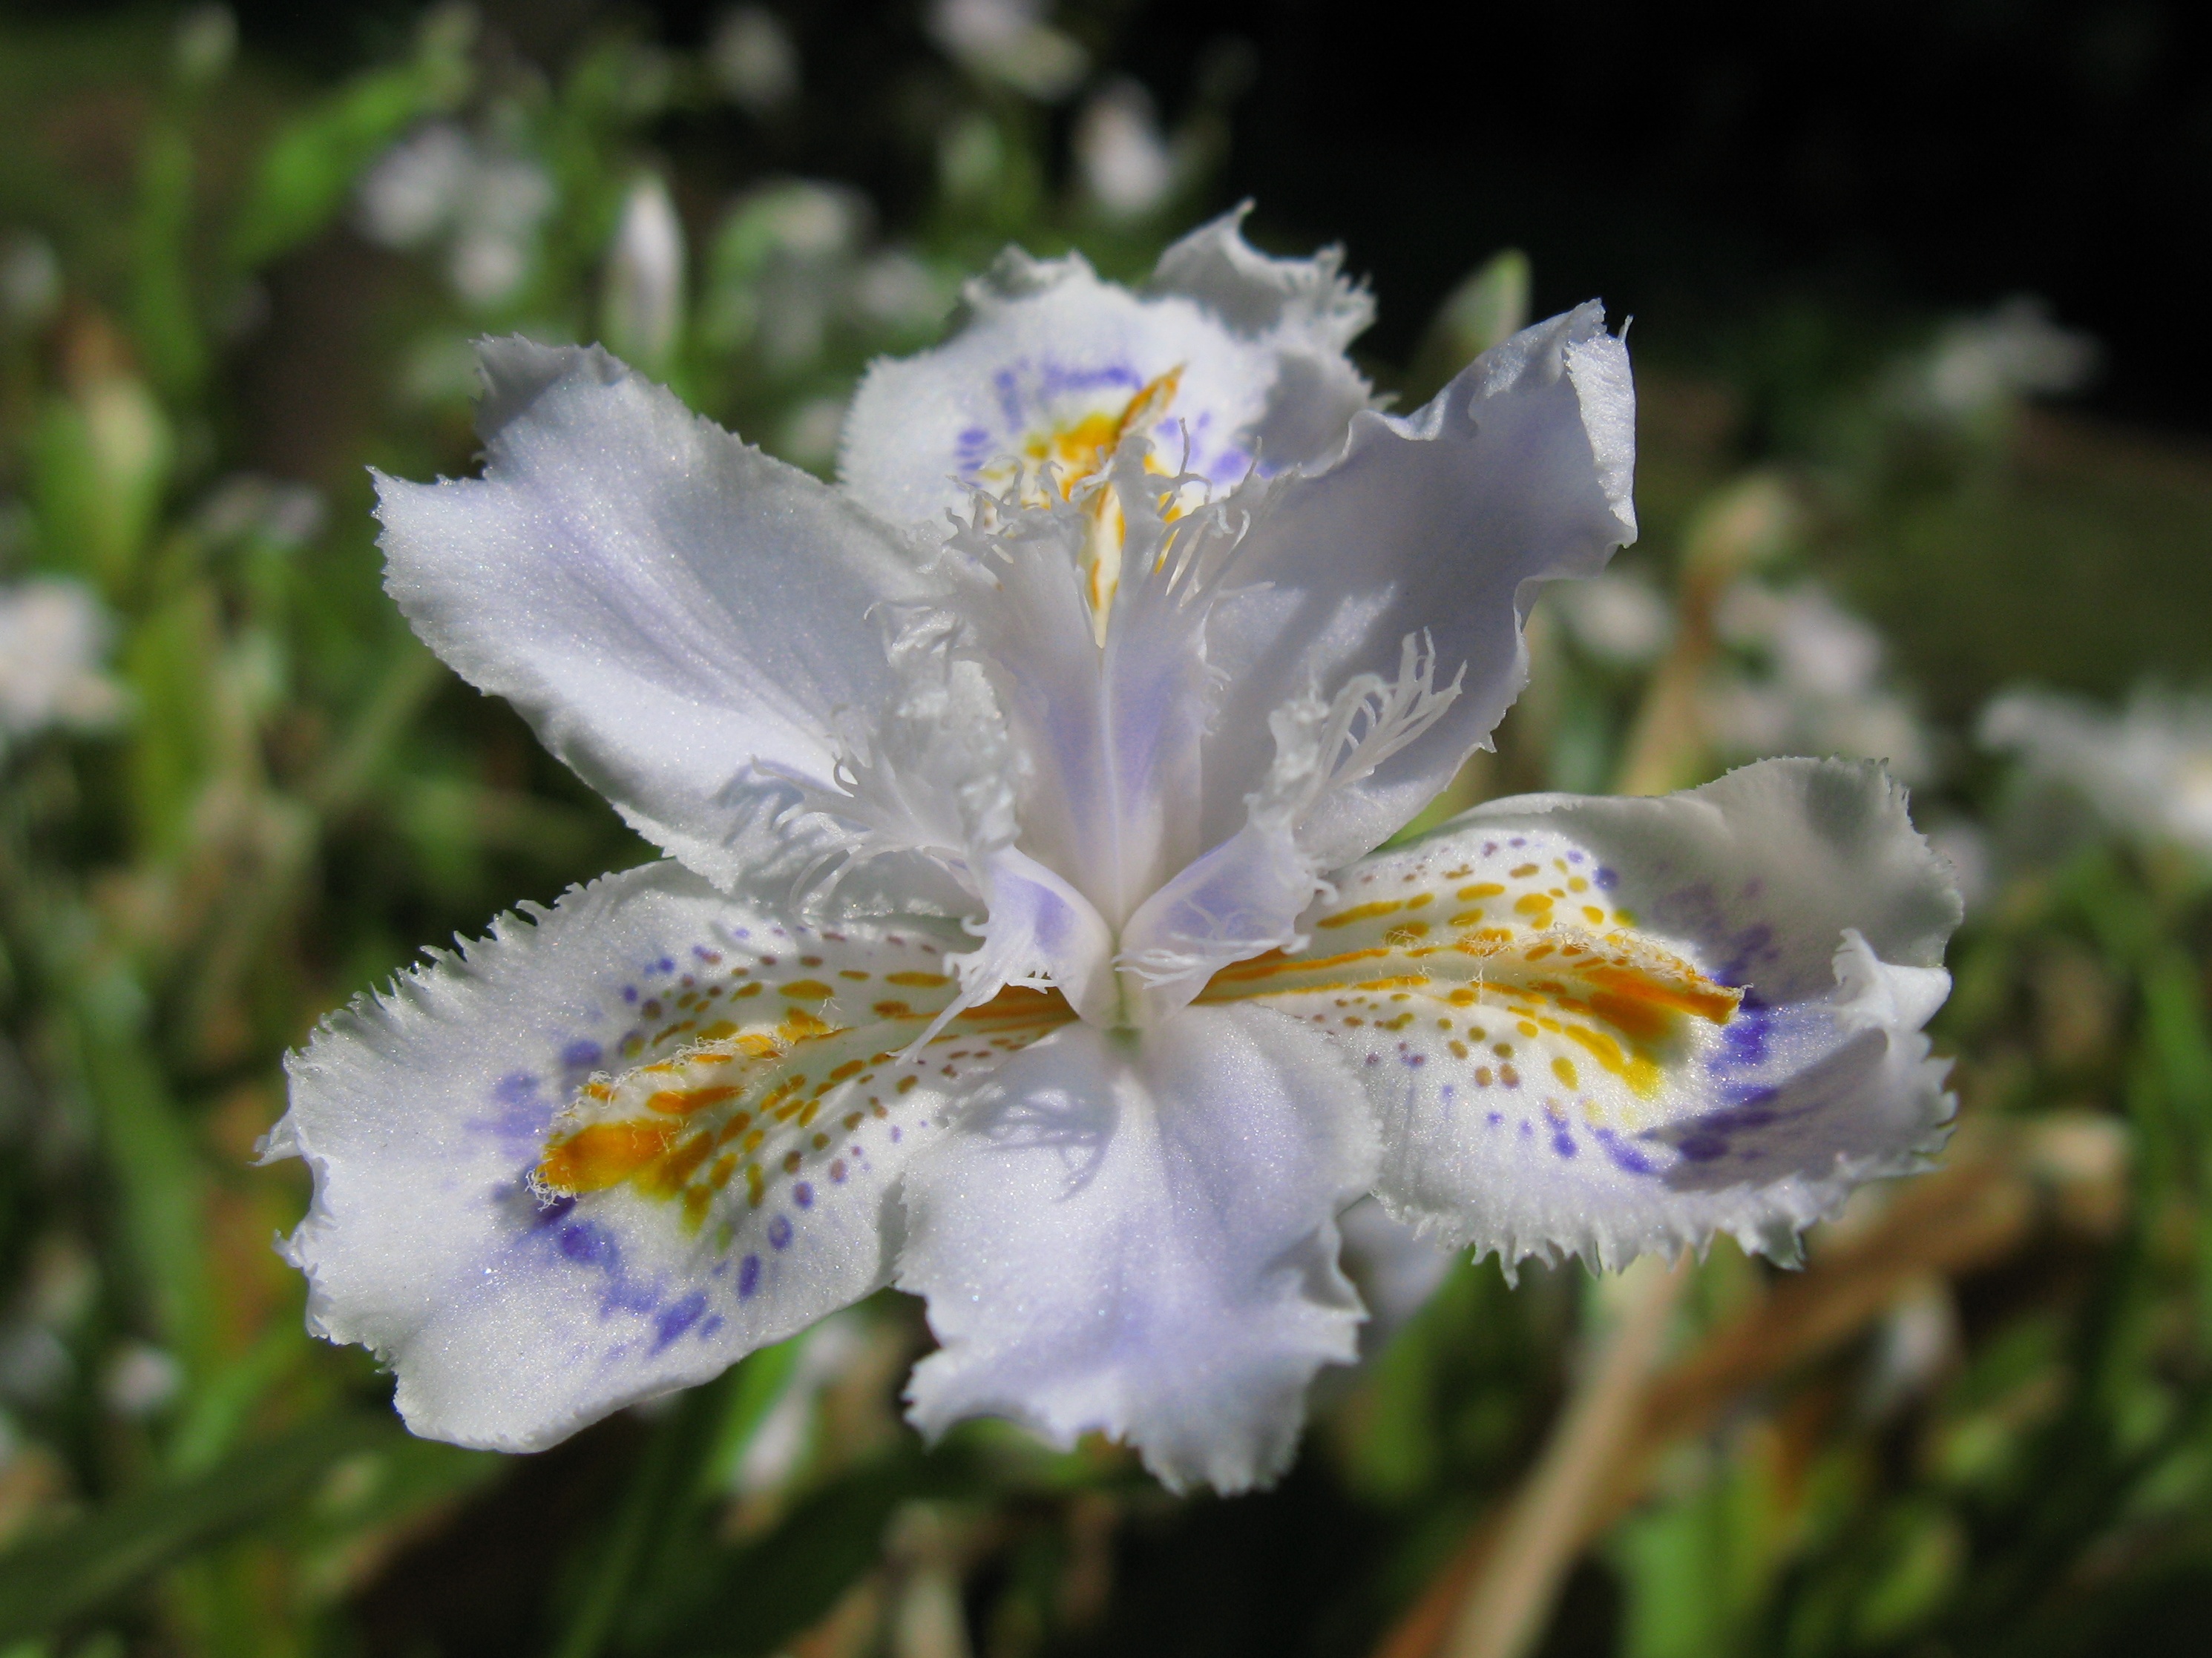
blossom, plant, white, flower, petal, high, botany, flora, wildflower, iris, eye, hires, japonica, flowerpicturesnolimits, hi, res, fringed, powershotg7, canong7, macro photography, flowering plant, land plant, iris family